St. Francis Abbey

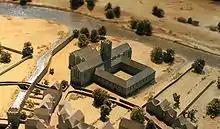
Model of the friary as it would have looked c. 1500

The Order of Friars Minor was founded by Francis of Assisi in 1209; they came to Ireland around 1226, and St Francis Abbey was founded in Kilkenny as a small rectangular chapel between 1231 and April 1234 by Richard Marshal, 3rd Earl of Pembroke. In 1245, it received a royal grant for clothing. It expanded, reaching out to the banks of the Nore and holding provincial chapters of the Franciscans in 1267 and 1308.